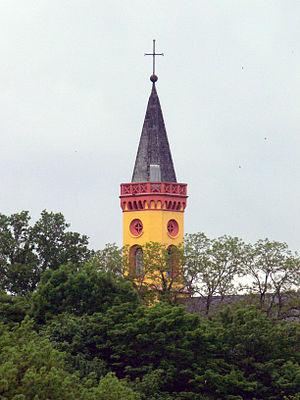
Altendiez est une municipalité du Verbandsgemeinde Diez, dans l'arrondissement de Rhin-Lahn, en Rhénanie-Palatinat, dans l'ouest de l'Allemagne.